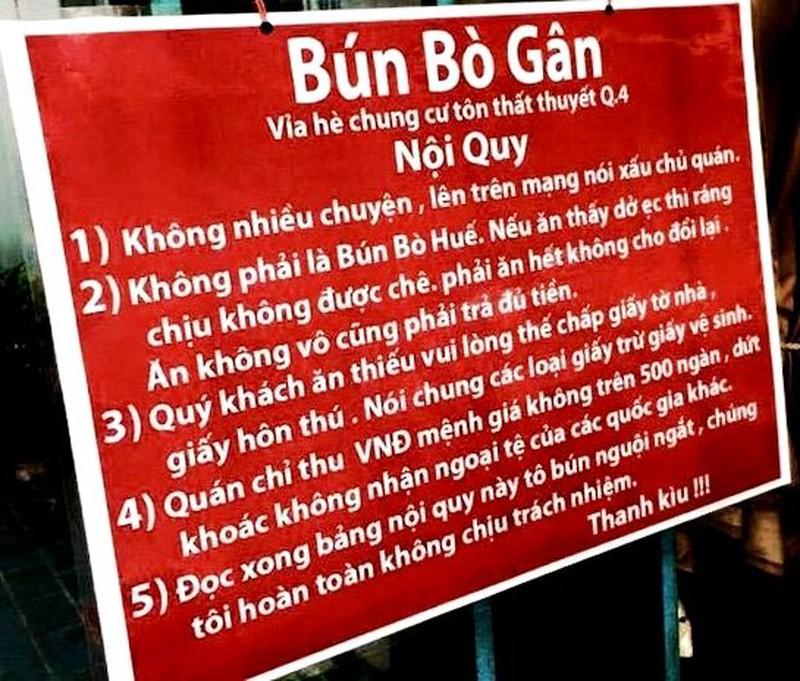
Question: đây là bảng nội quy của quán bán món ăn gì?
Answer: đây là bảng nội quy của quán bán món bún bò gân